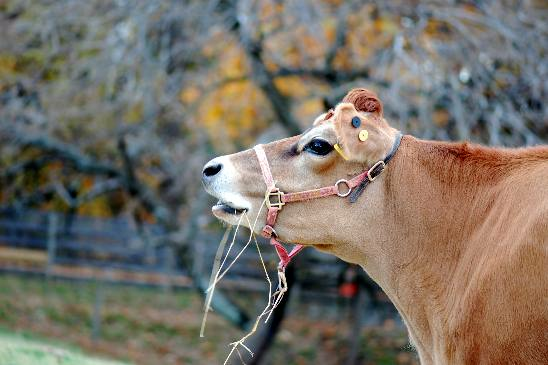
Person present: No